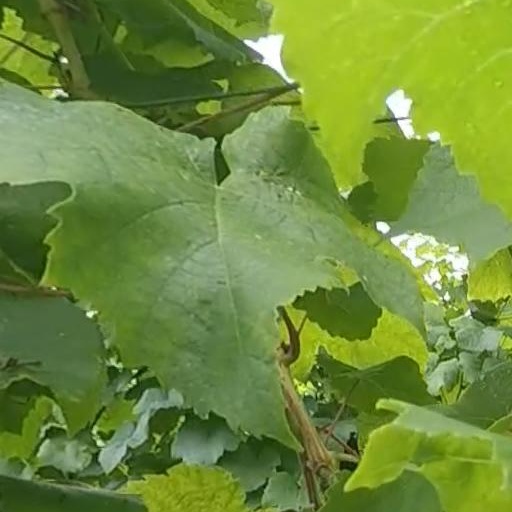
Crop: grape